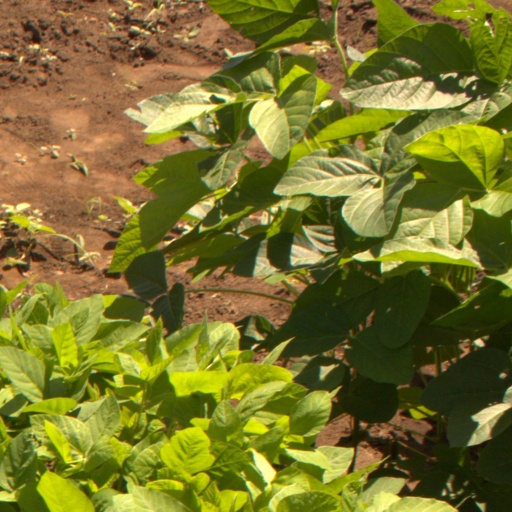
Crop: soybean